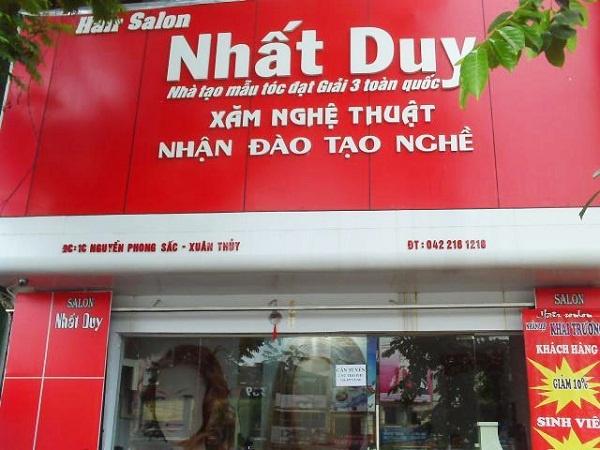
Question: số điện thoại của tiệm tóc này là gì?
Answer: số điện thoại của tiệm tóc này là 0422161216